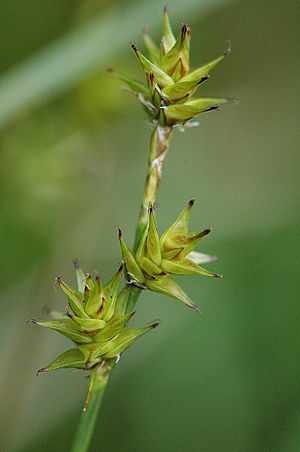
Stjernestar
Blomsterstand af Stjernestar